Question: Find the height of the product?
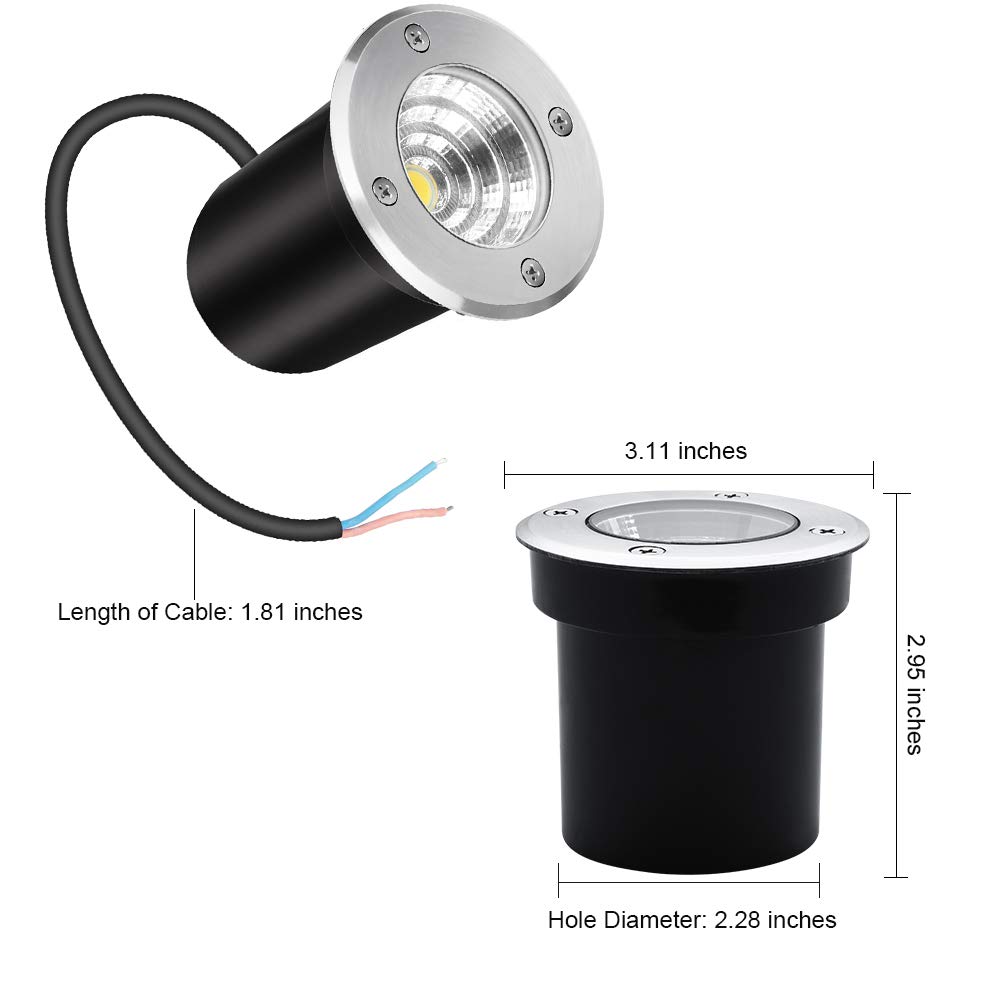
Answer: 2.95 inch